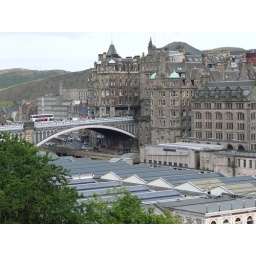
Waverly bridge and train station, in the middle of the city, the New Town and the old part!!!